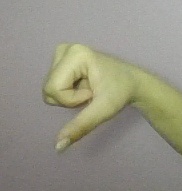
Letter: waw